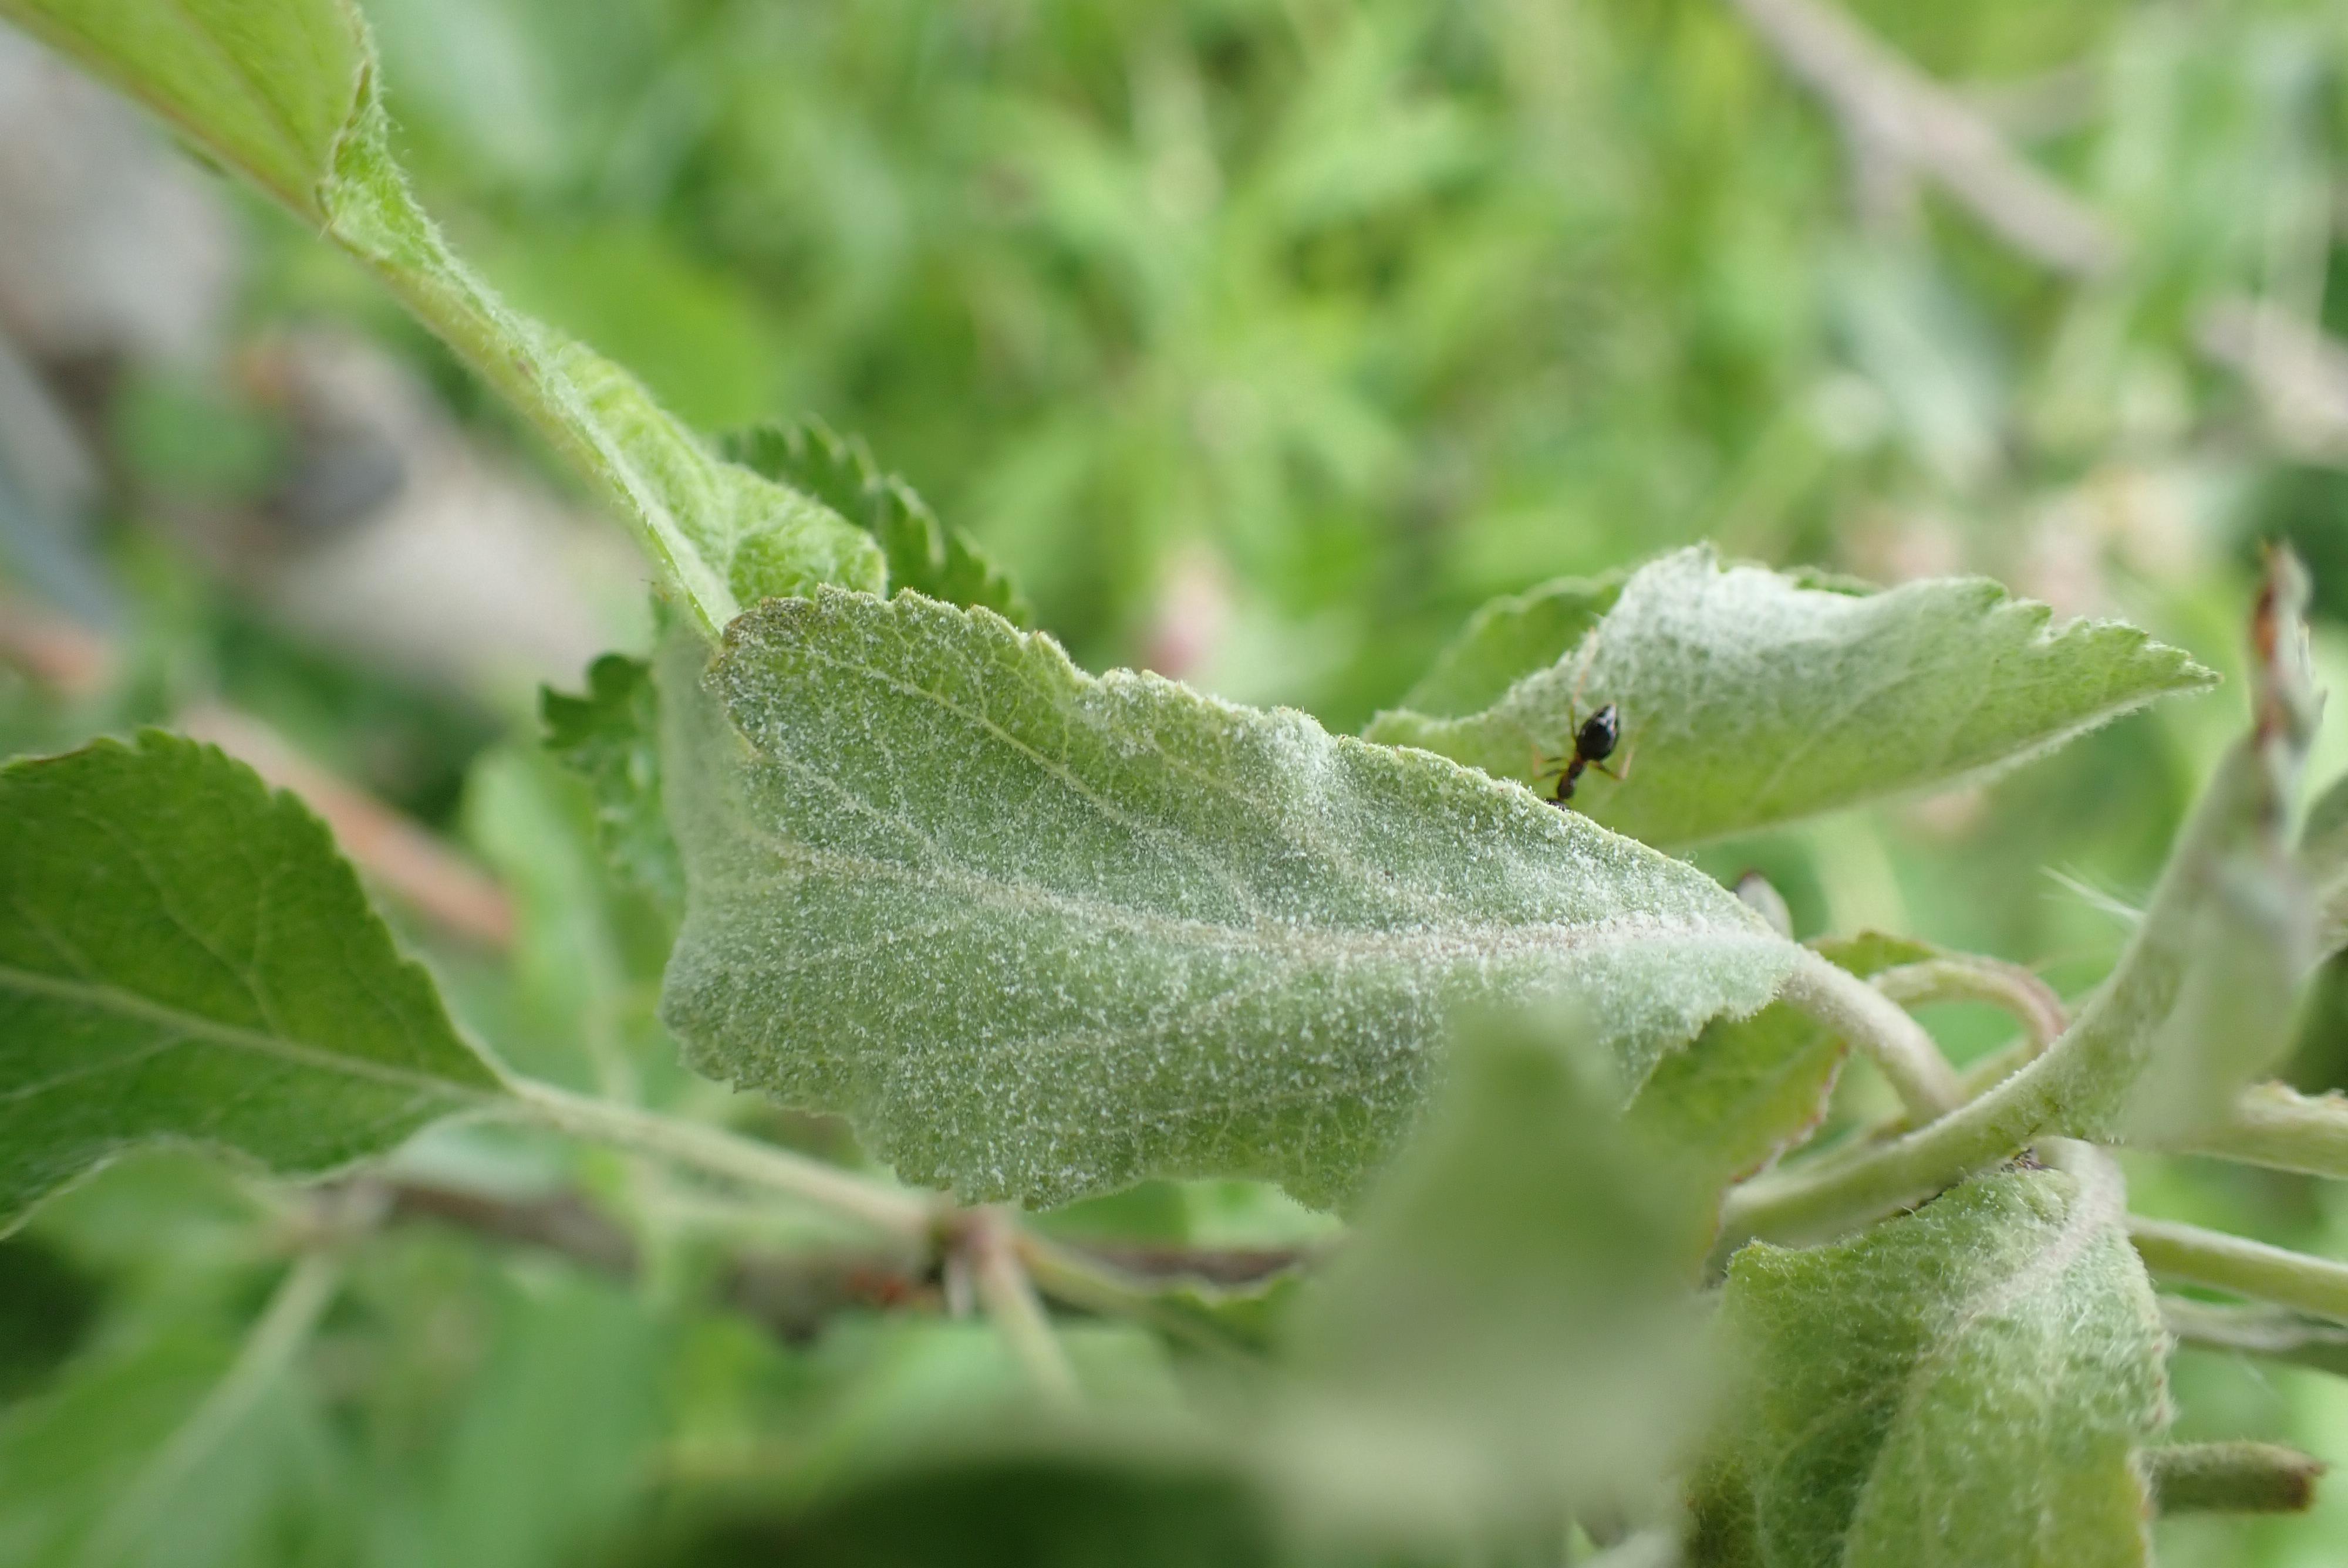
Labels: powdery_mildew